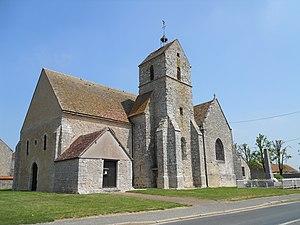
Église Saint-Martin de Beauvilliers, (Classé, 1928) This building is indexed in the Base Mérimée, a database of architectural heritage maintained by the French Ministry of Culture,
Cet article recense les monuments historiques d'Eure-et-Loir, en France.
Beauvilliers est une commune française située dans le département d'Eure-et-Loir, en région Centre-Val de Loire.